Two-Fisted Tales

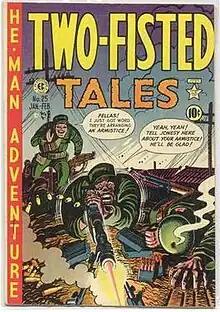
Cover illustration by Harvey Kurtzman

Two-Fisted Tales is an anthology war comic published bi-monthly by EC Comics in the early 1950s. The title originated in 1950 when Harvey Kurtzman suggested to William Gaines that they publish an adventure comic. Kurtzman became the editor of "Two-Fisted Tales", and with the dawn of the Korean War, he soon narrowed the focus to war stories. The title was a companion comic to "Frontline Combat", and stories Kurtzman wrote for both books often displayed an anti-war attitude. It returned to adventure-themed stories in issues #36 through #39, co-edited by John Severin and Colin Dawkins, with a cover-title change to "The New Two-Fisted Tales".